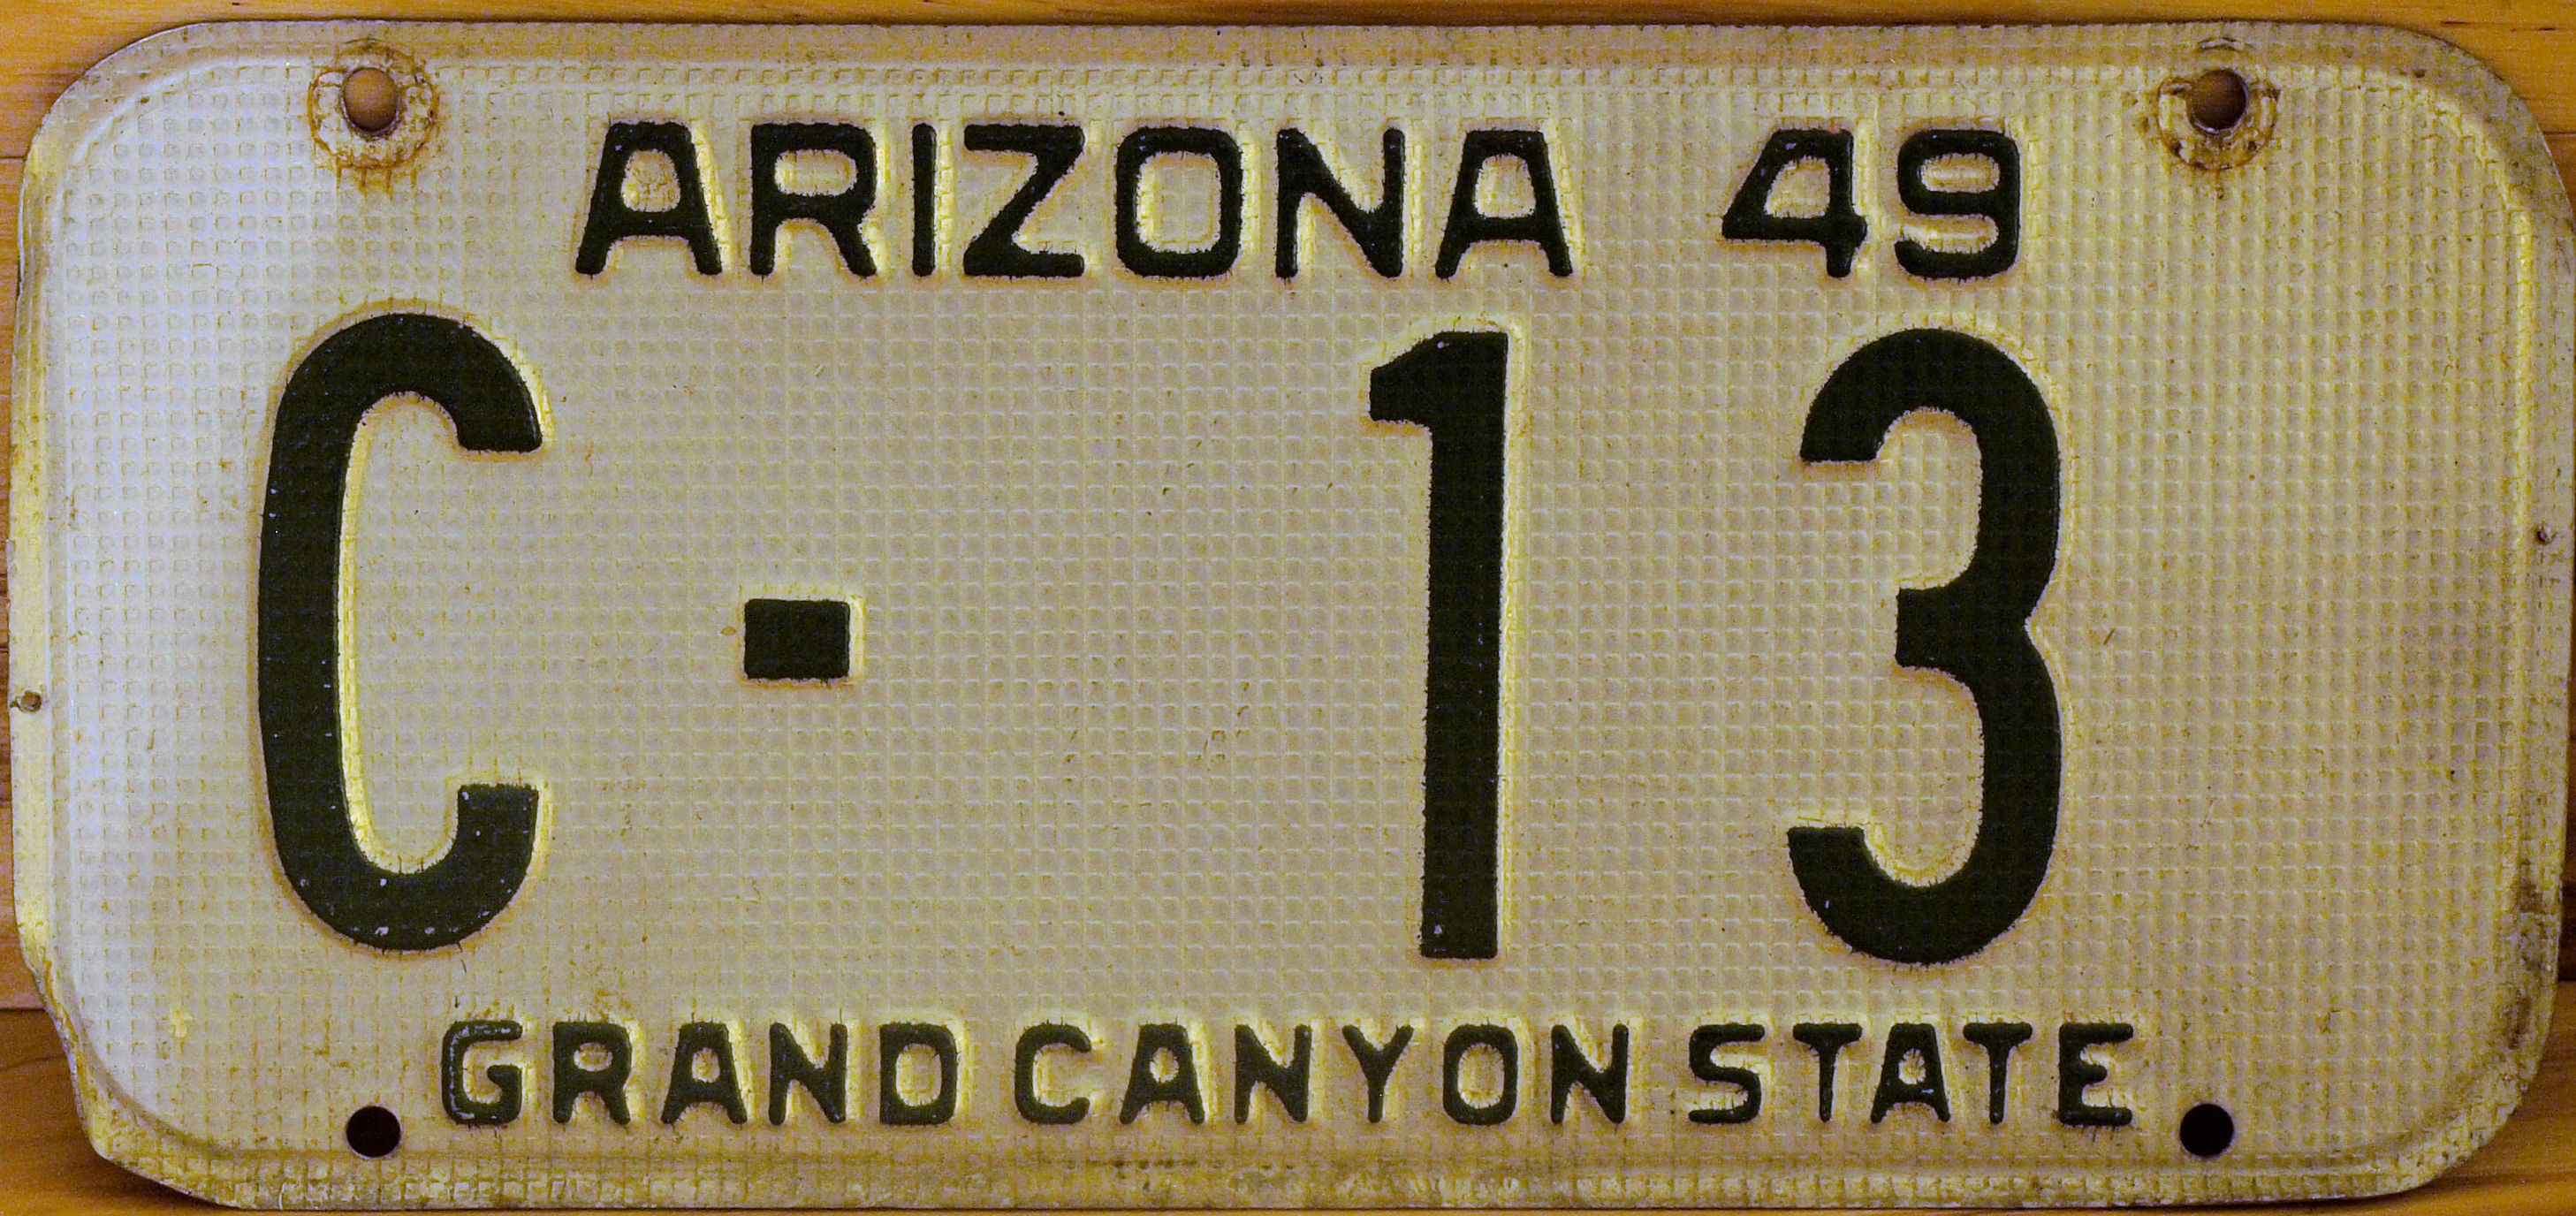
road, street, car, vintage, antique, retro, number, highway, old, travel, transportation, sign, rust, vehicle, america, plate, auto, historic, license plate, label, arizona, font, driver, obsolete, 66, abandonment, automotive exterior, vehicle registration plate, house numbering